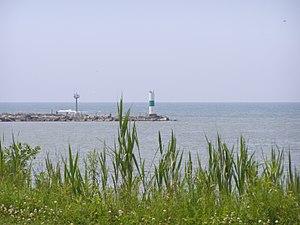
Le phare de Sandusky Harbor, est un phare situé à l'extrémité d'un brise-lames en pierre devant le parc d'attraction de Cedar Point, marquant l'entrée de la baie de Sandusky sur le lac Érié dans le comté d'Erie, Ohio.